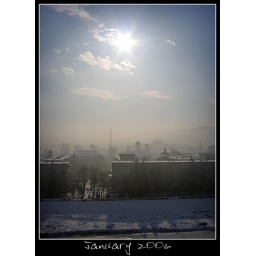
First clear sky in the winter of 2006